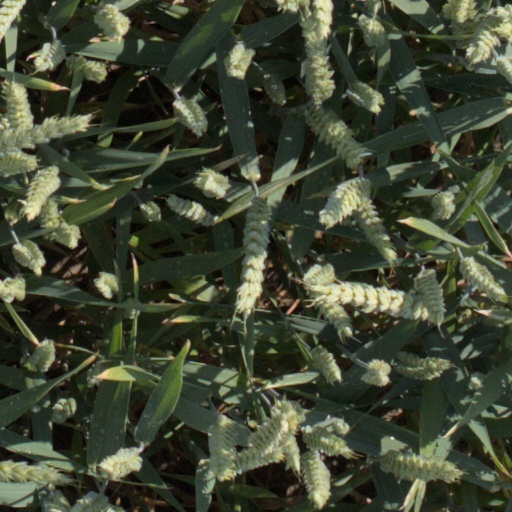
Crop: wheat